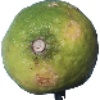
Label: Limes 1